Lock time

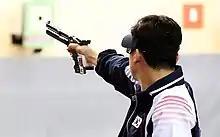
Olympic champion Jin Jong-oh with his Steyr LP10E match air pistol featuring an electronic trigger system competing during the 2012 Olympics

To reduce lock time, electronic trigger systems can sometimes be fitted instead of mechanical trigger systems. Electronic trigger systems are mostly found in high-end match arms and can reduce action time by about 90% or one order of magnitude. At very low lock times the dwell time of the bullet or pellet becomes the most influential element.